Bank War

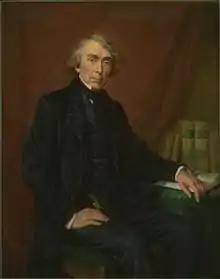
A middle-aged man with light brown moderately long hair sits on a green chair beside a table covered with a green cloth. There are books on the table. There is a red curtain behind the man.

Jackson's veto immediately made the Bank the main issue of the 1832 election. With four months remaining until the November general election, both parties launched massive political offensives with the Bank at the center of the fight.